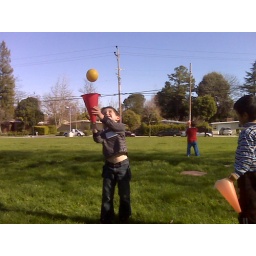
A ball in a cup at Justin's birthday party